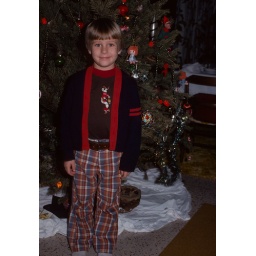
Young boy in front of Christmas tree